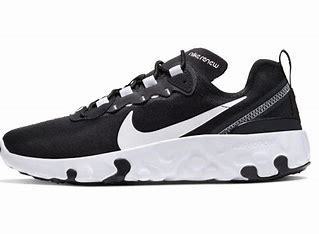
Brand: Nike
Model: Renew Element 55